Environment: lab
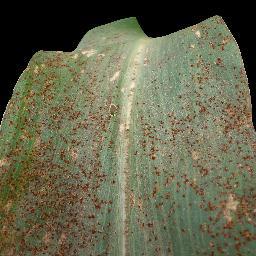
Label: common_rust